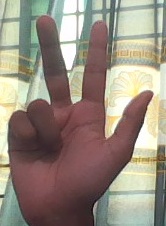
ASL sign: 3